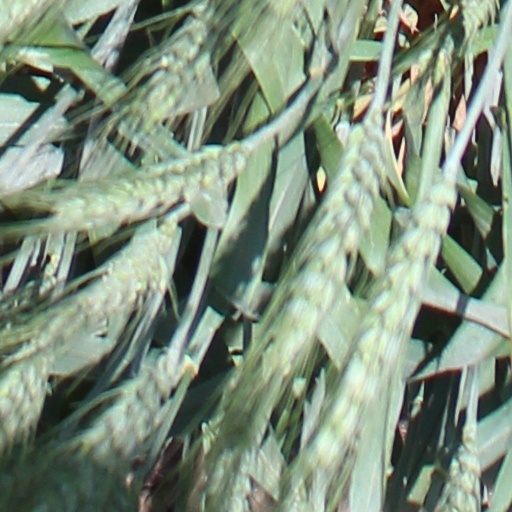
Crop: wheat